List of birds of New Caledonia

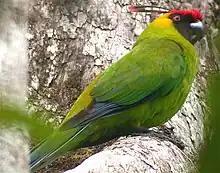
Horned parakeet

Characteristic features of parrots include a strong curved bill, an upright stance, strong legs, and clawed zygodactyl feet. Many parrots are vividly colored, and some are multi-colored. In size they range from to in length. Old World parrots are found from Africa east across south and southeast Asia and Oceania to Australia and New Zealand.